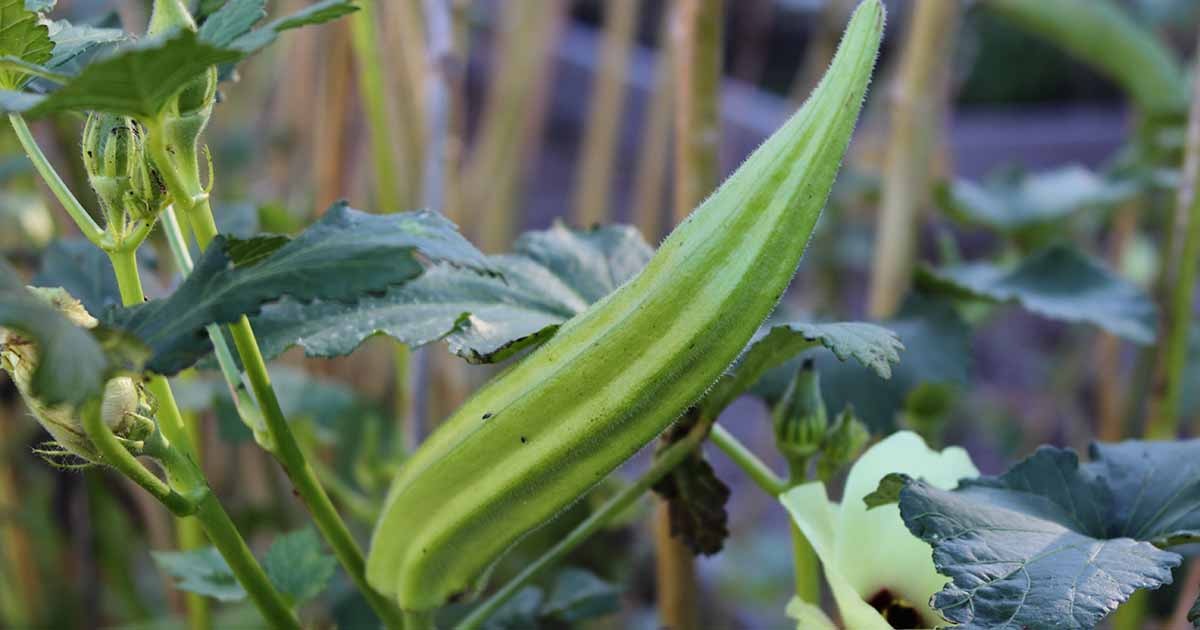
Label: Over-mature